C14 Timberwolf

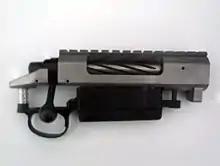
PGWDTI Timberwolf bolt-action

The Timberwolf action is a manually operated stainless steel bolt action with a right-hand side bolt and ejection port. The bolt is a rotary bolt with dual front locking lugs plus one locking lug at the rear. It requires a 90-degree bolt rotation. the bolt is partly helically fluted which reduces weight and stops bolt debris jams. A double plunger ejector and hook type extractor are used to remove fired cartridge cases. This helps create a very smooth action which is very reliable. The extra locking lug at the rear assists in preventing the bolt from becoming jammed when chambering another round.